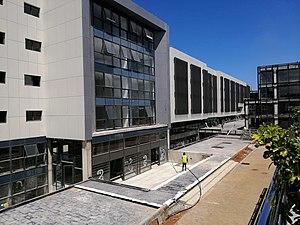
Futur Campus de l'UIASS actuellement en cours de construction
L'Université Internationale Abulcasis des Sciences de la santé se situe à Rabat et a été créée en juin 2014 par la Fondation Cheikh Zaïd, en partenariat avec le Ministère marocain de l'Enseignement Supérieur, de la Recherche Scientifique et de la Formation des Cadres.